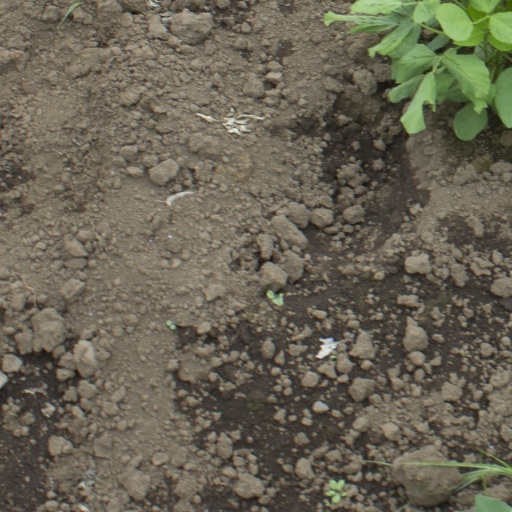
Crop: soybean